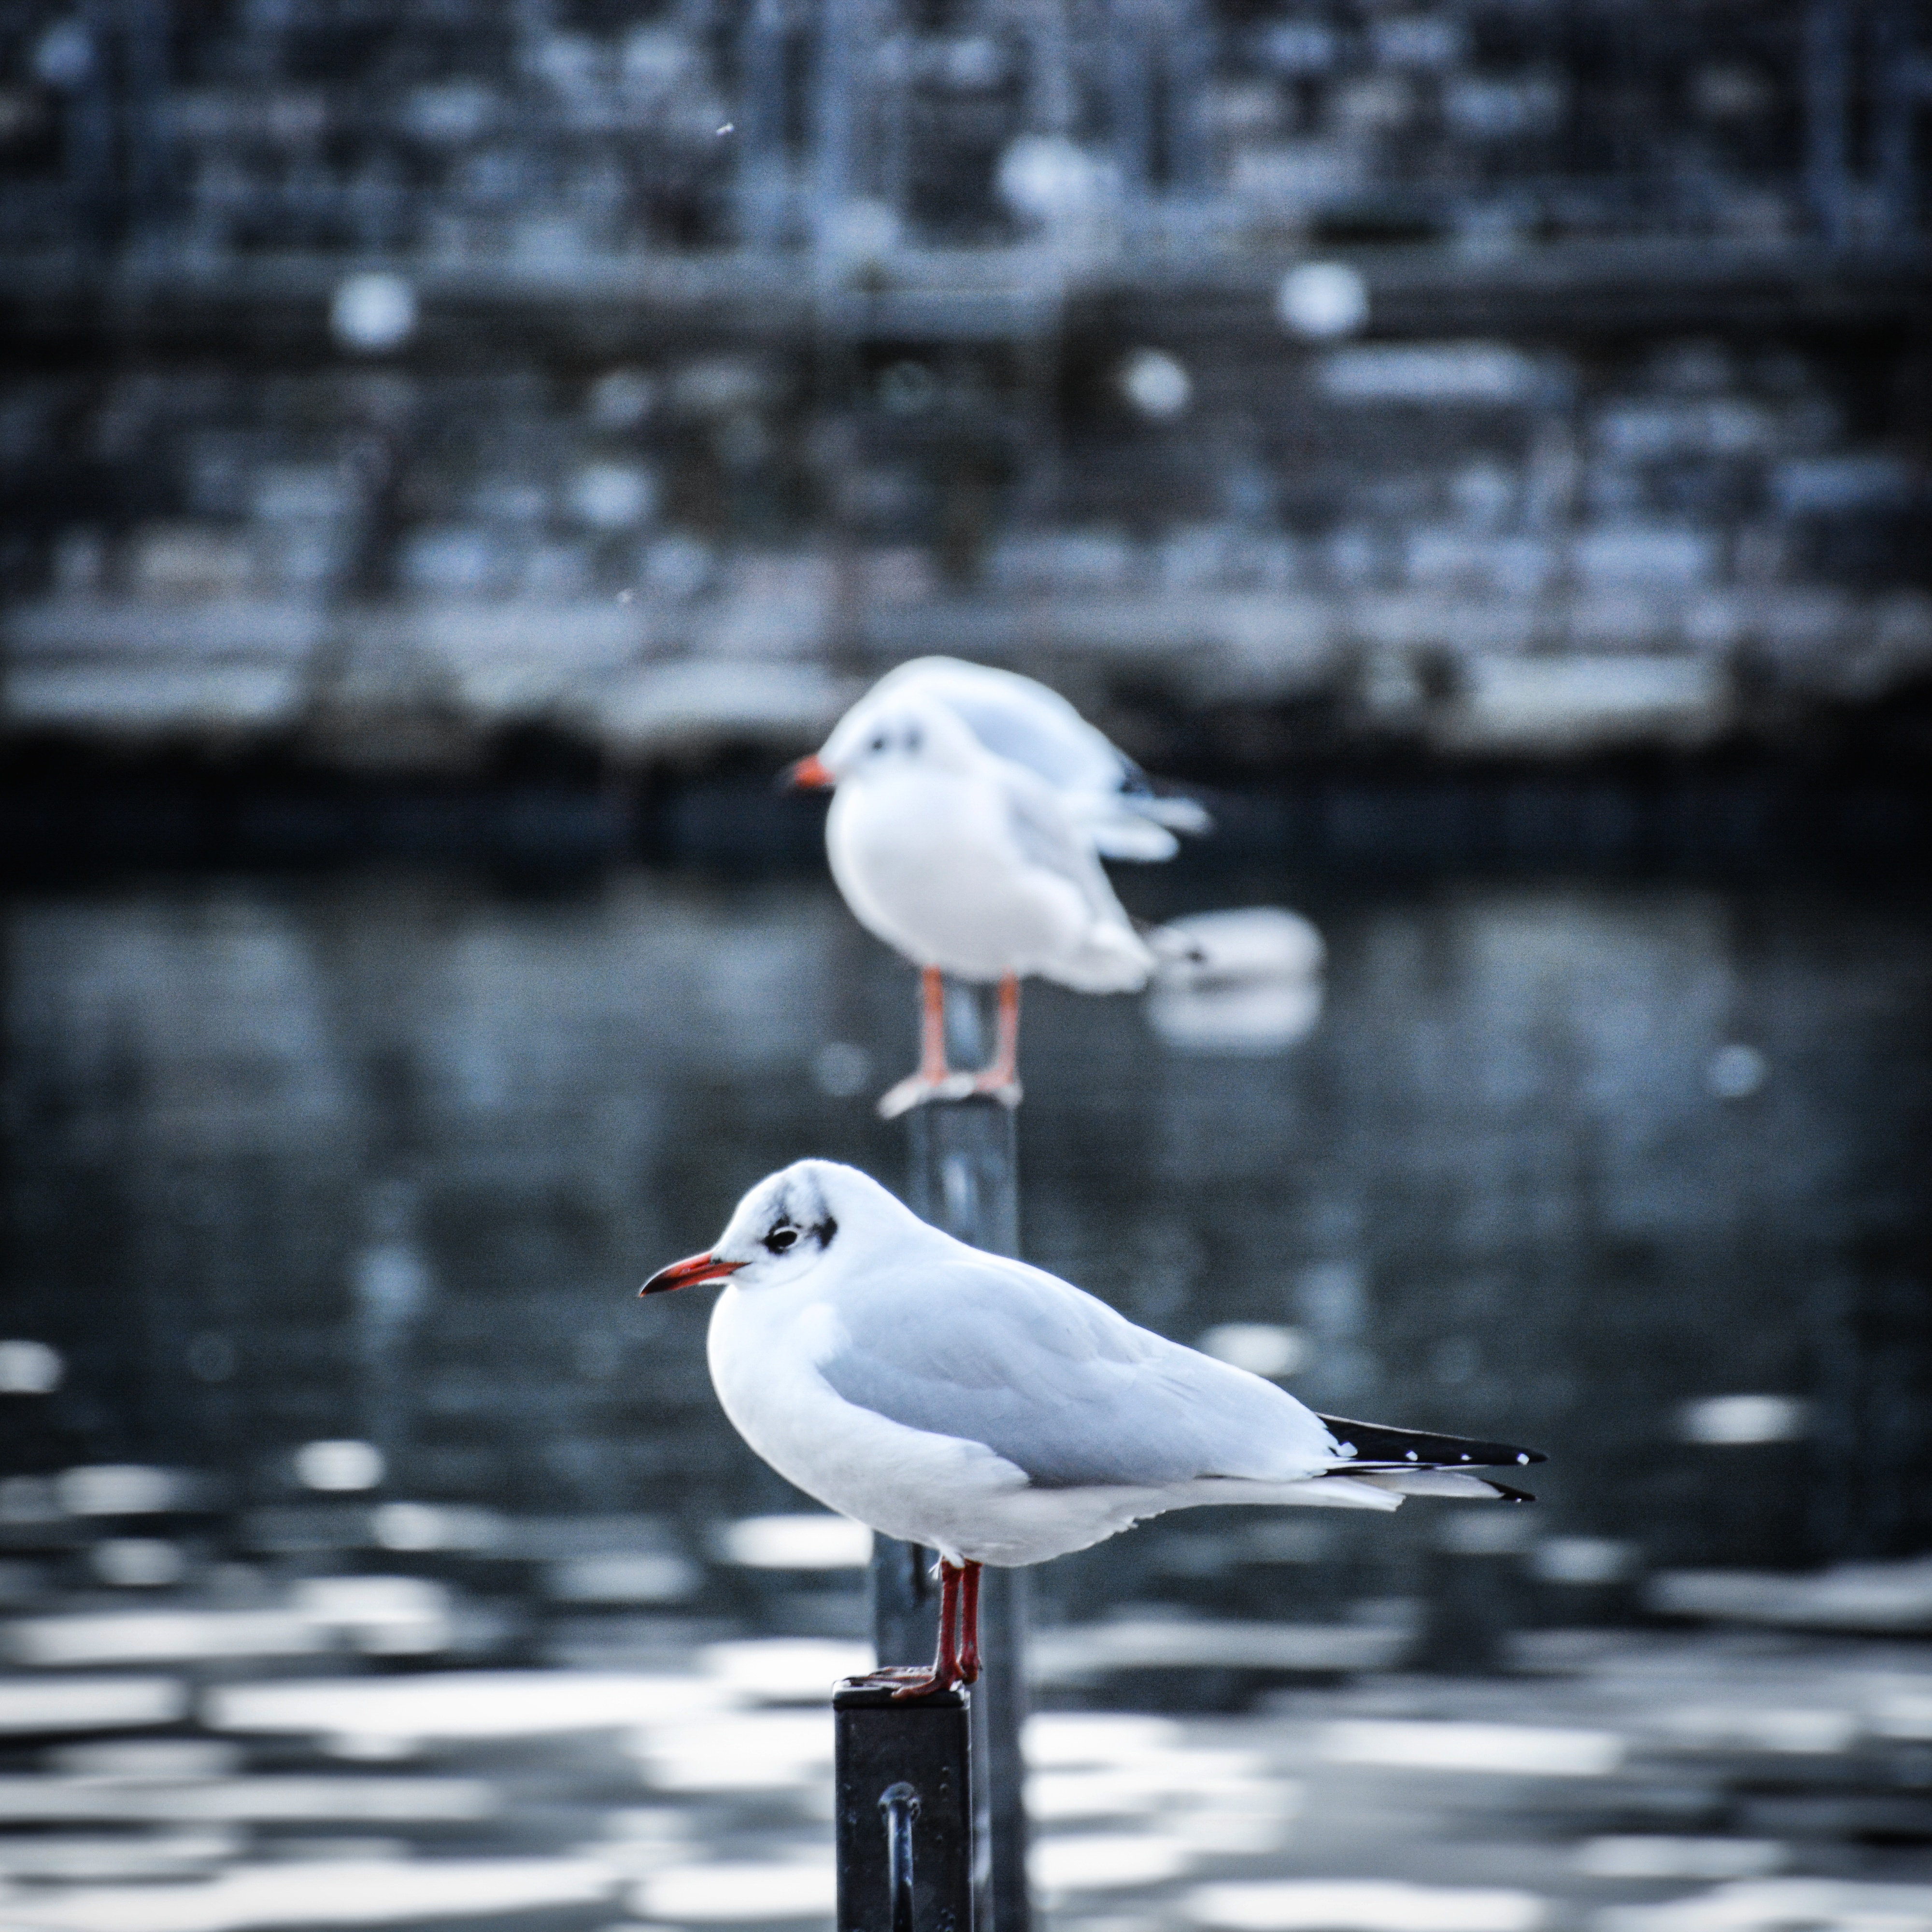
bird, beak, gull, water, seabird, european herring gull, charadriiformes, wildlife, sky, reflection, lari, water bird, river, wing, plant, great black backed gull